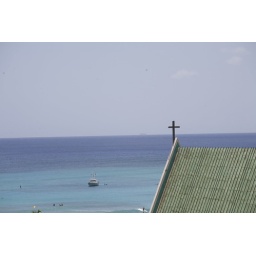
Cross over blue ocean